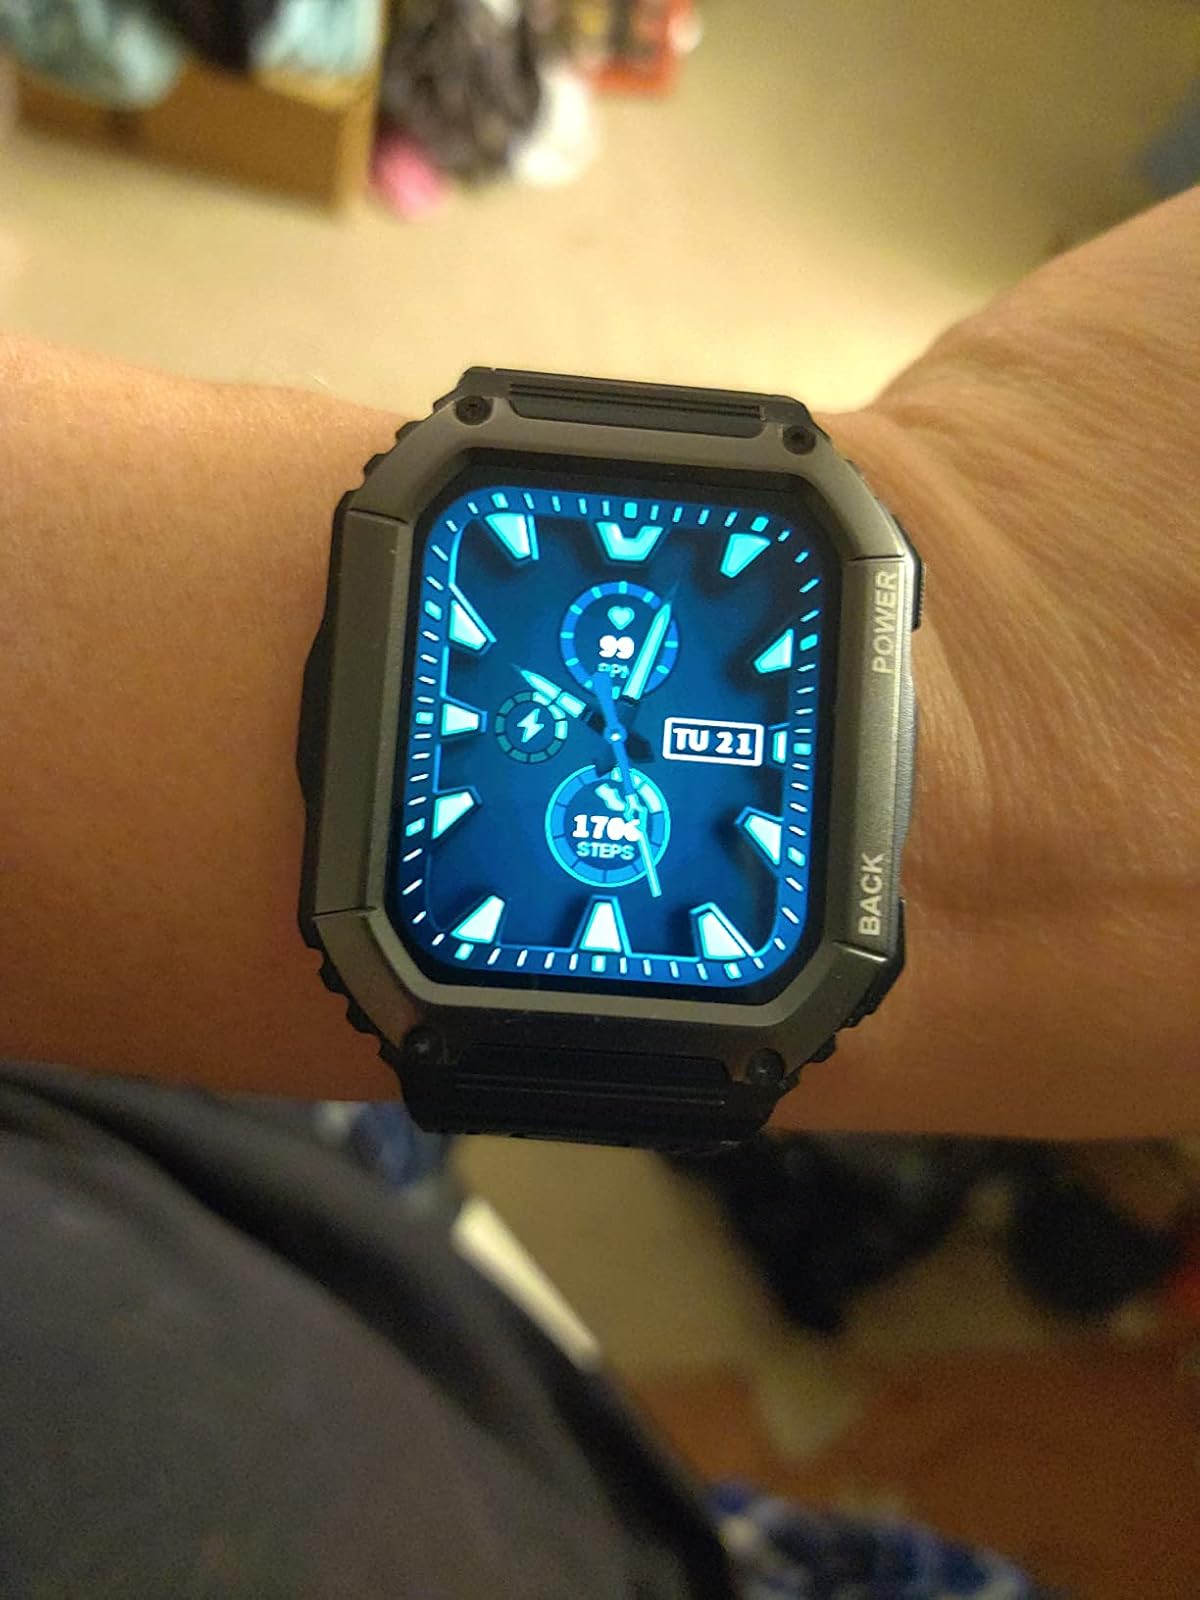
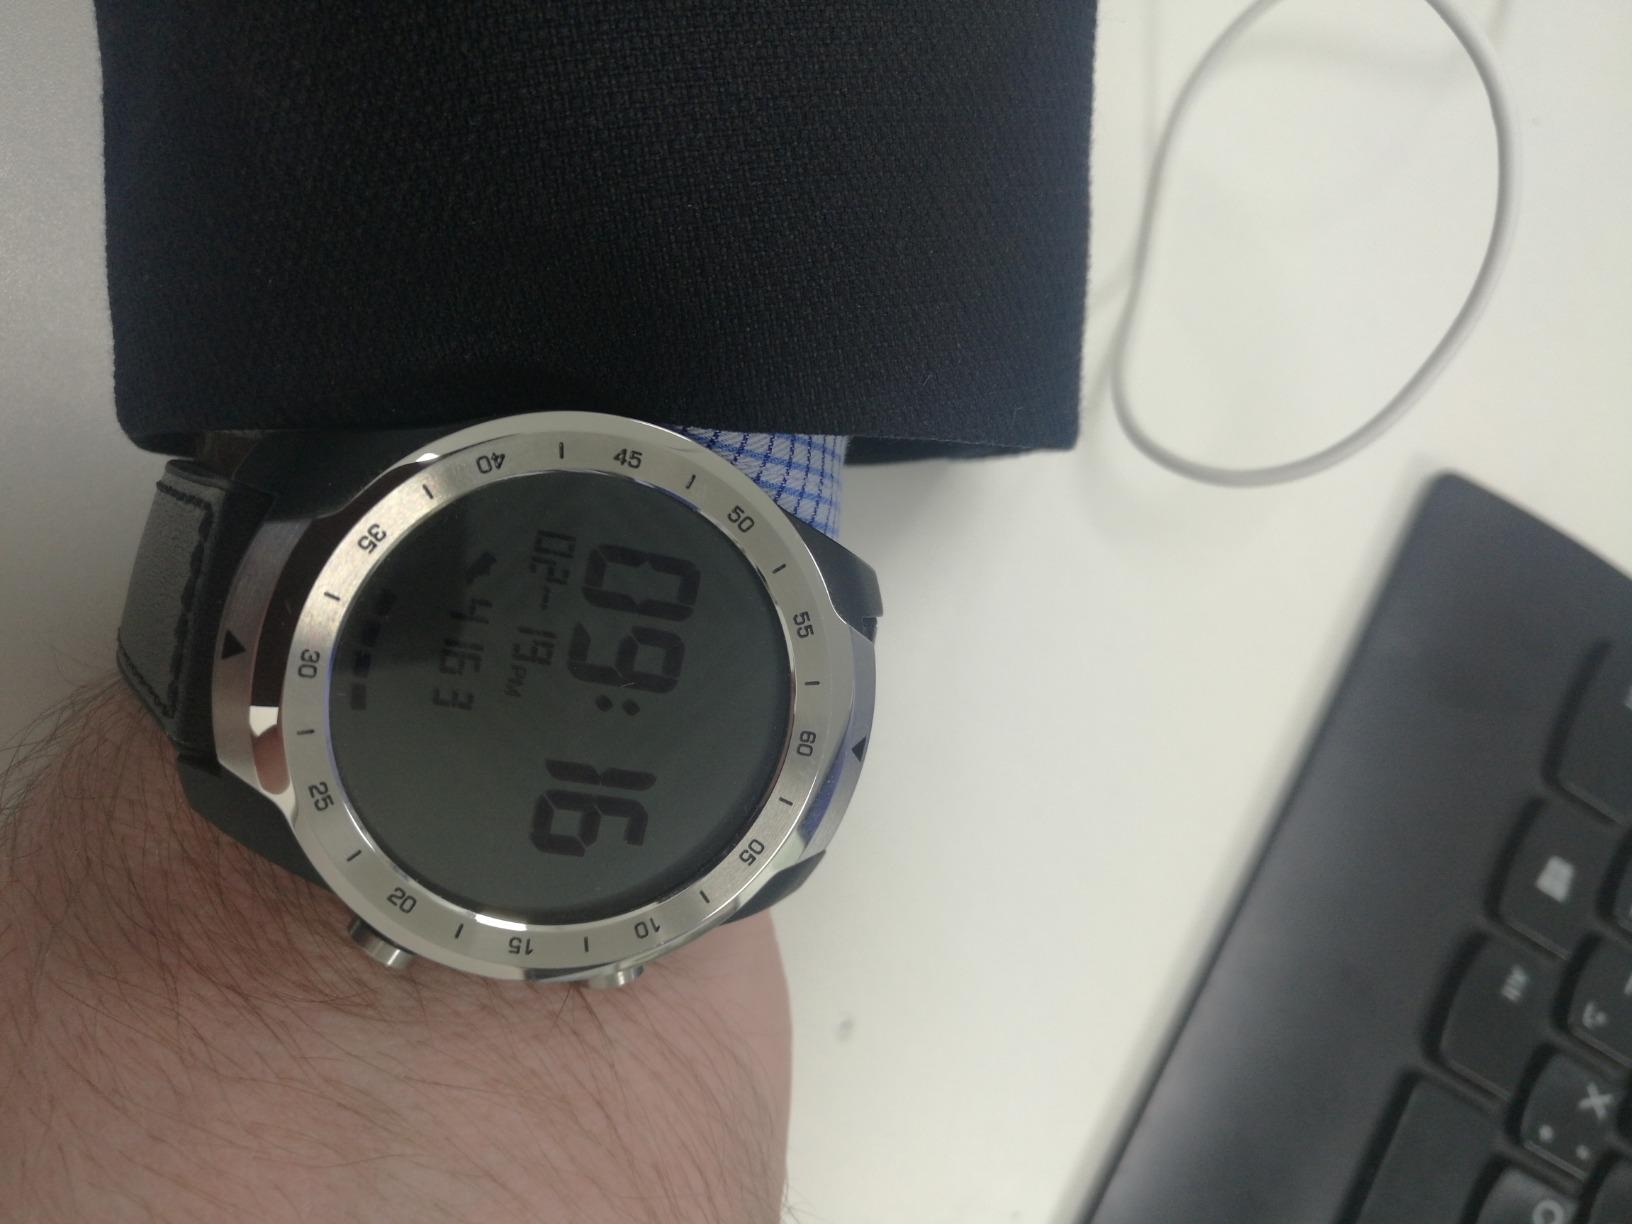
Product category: smartwatch
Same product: no